Magical Girl Spec-Ops Asuka

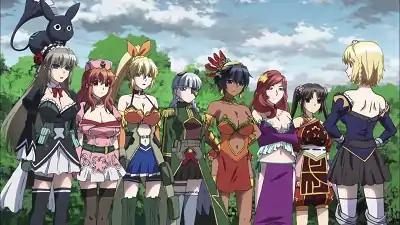
The Magical Five being briefed in the war against the Disas

Throughout the series various types of disas appear. While they usually have characteristics of stuffed animals stronger ones resemble slasher movie icons. Their danger classes pay homage to many horror villains like Jason Voorhees and Michael Myers.